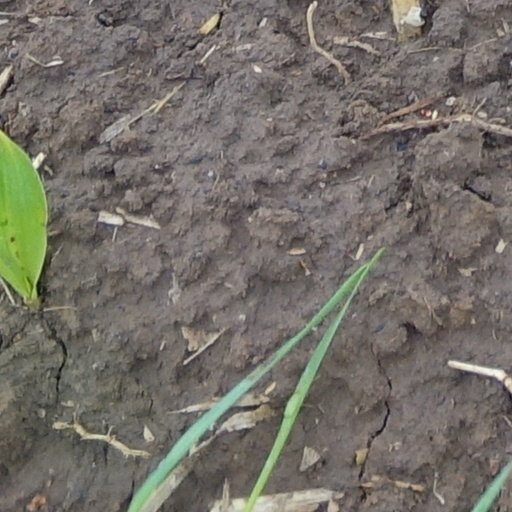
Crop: wheat